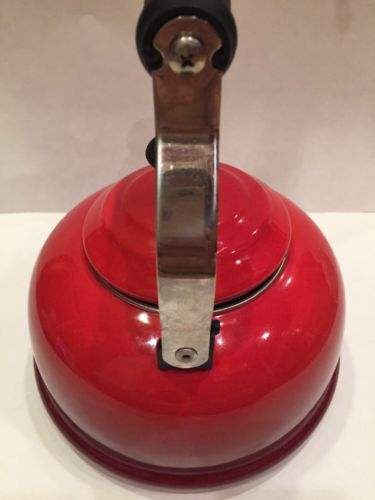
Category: kettle